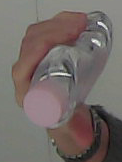
Product: johnson_baby